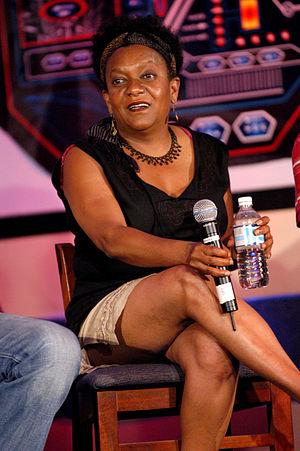
Lorena Gale était une actrice et dramaturge canadienne.